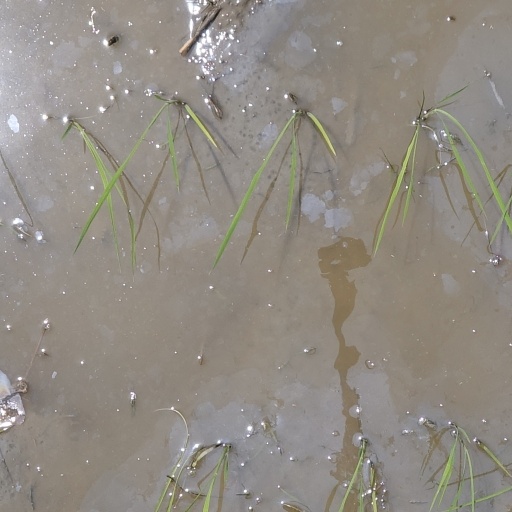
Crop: rice